Cortis & Sonderegger

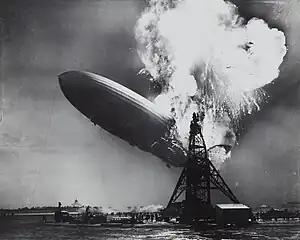

The duo are best known for their physical representations of famous photographs, titled "Icons" and begun in 2012. The recreations involve the use of precision model-making to create three-dimensional miniature dioramas of the scene in the original photograph. Once the diorama is built, the final product is a photograph of the overall scene, often including some of the tools and materials used in its making.